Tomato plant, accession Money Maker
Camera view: vertical (180 deg); turntable rotation: 240 degrees
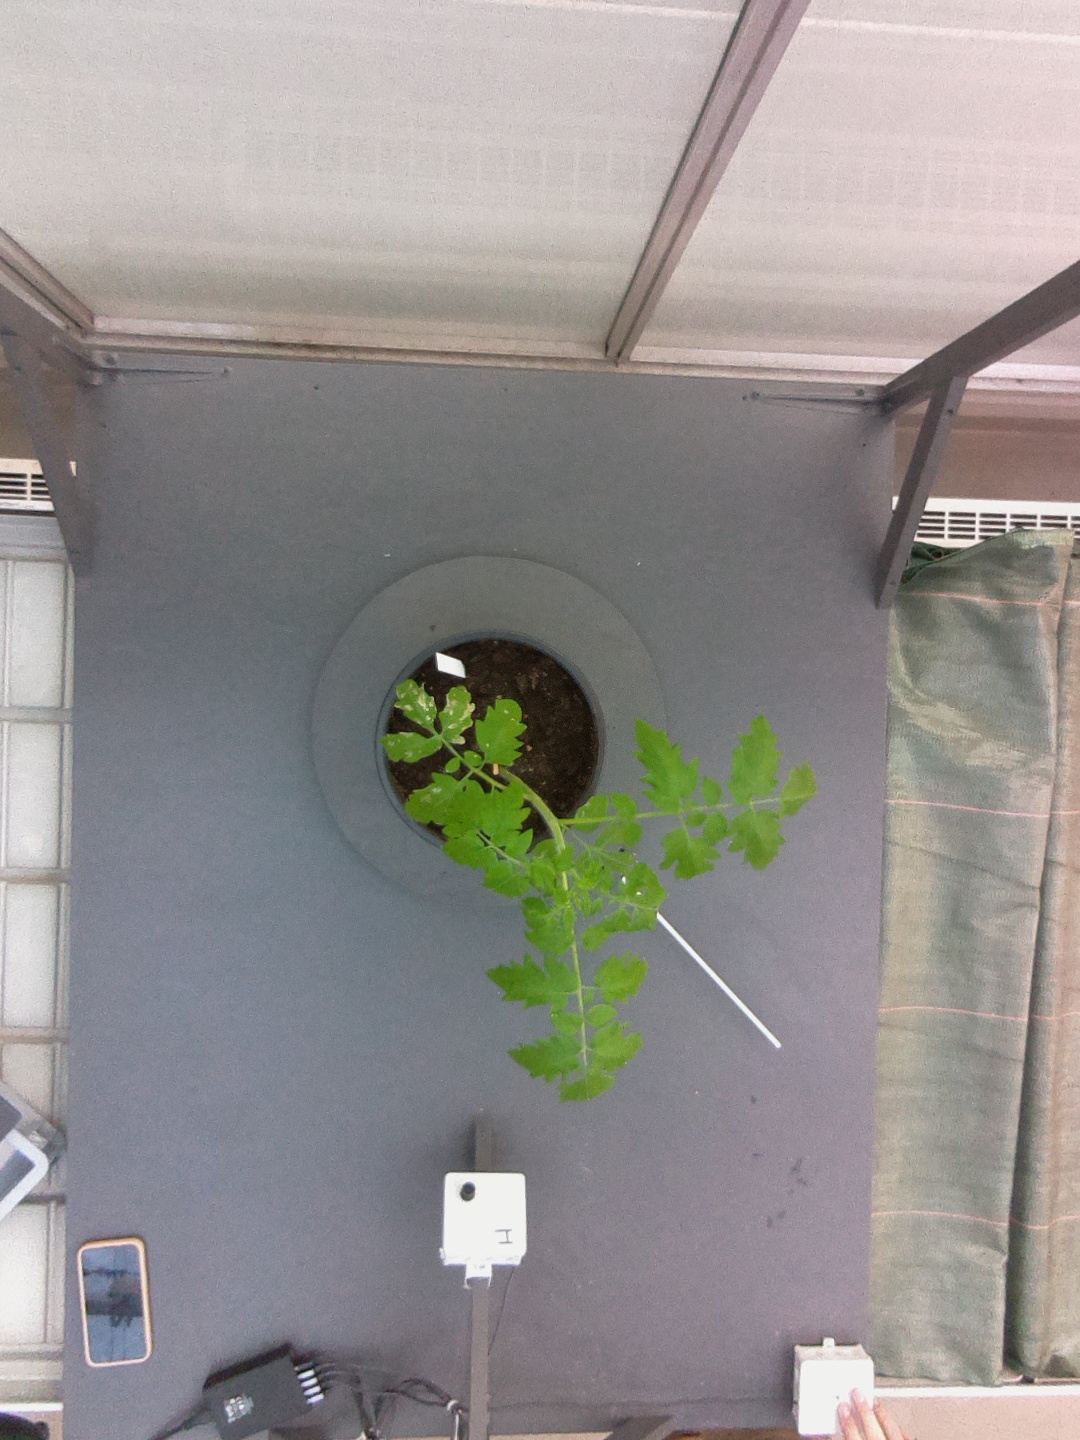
BBCH growth stage 13: 6 of true leaves visible